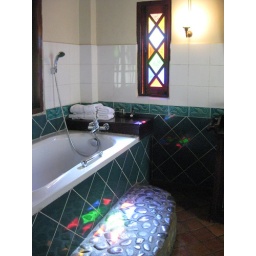
beautiful stained glass in the bath